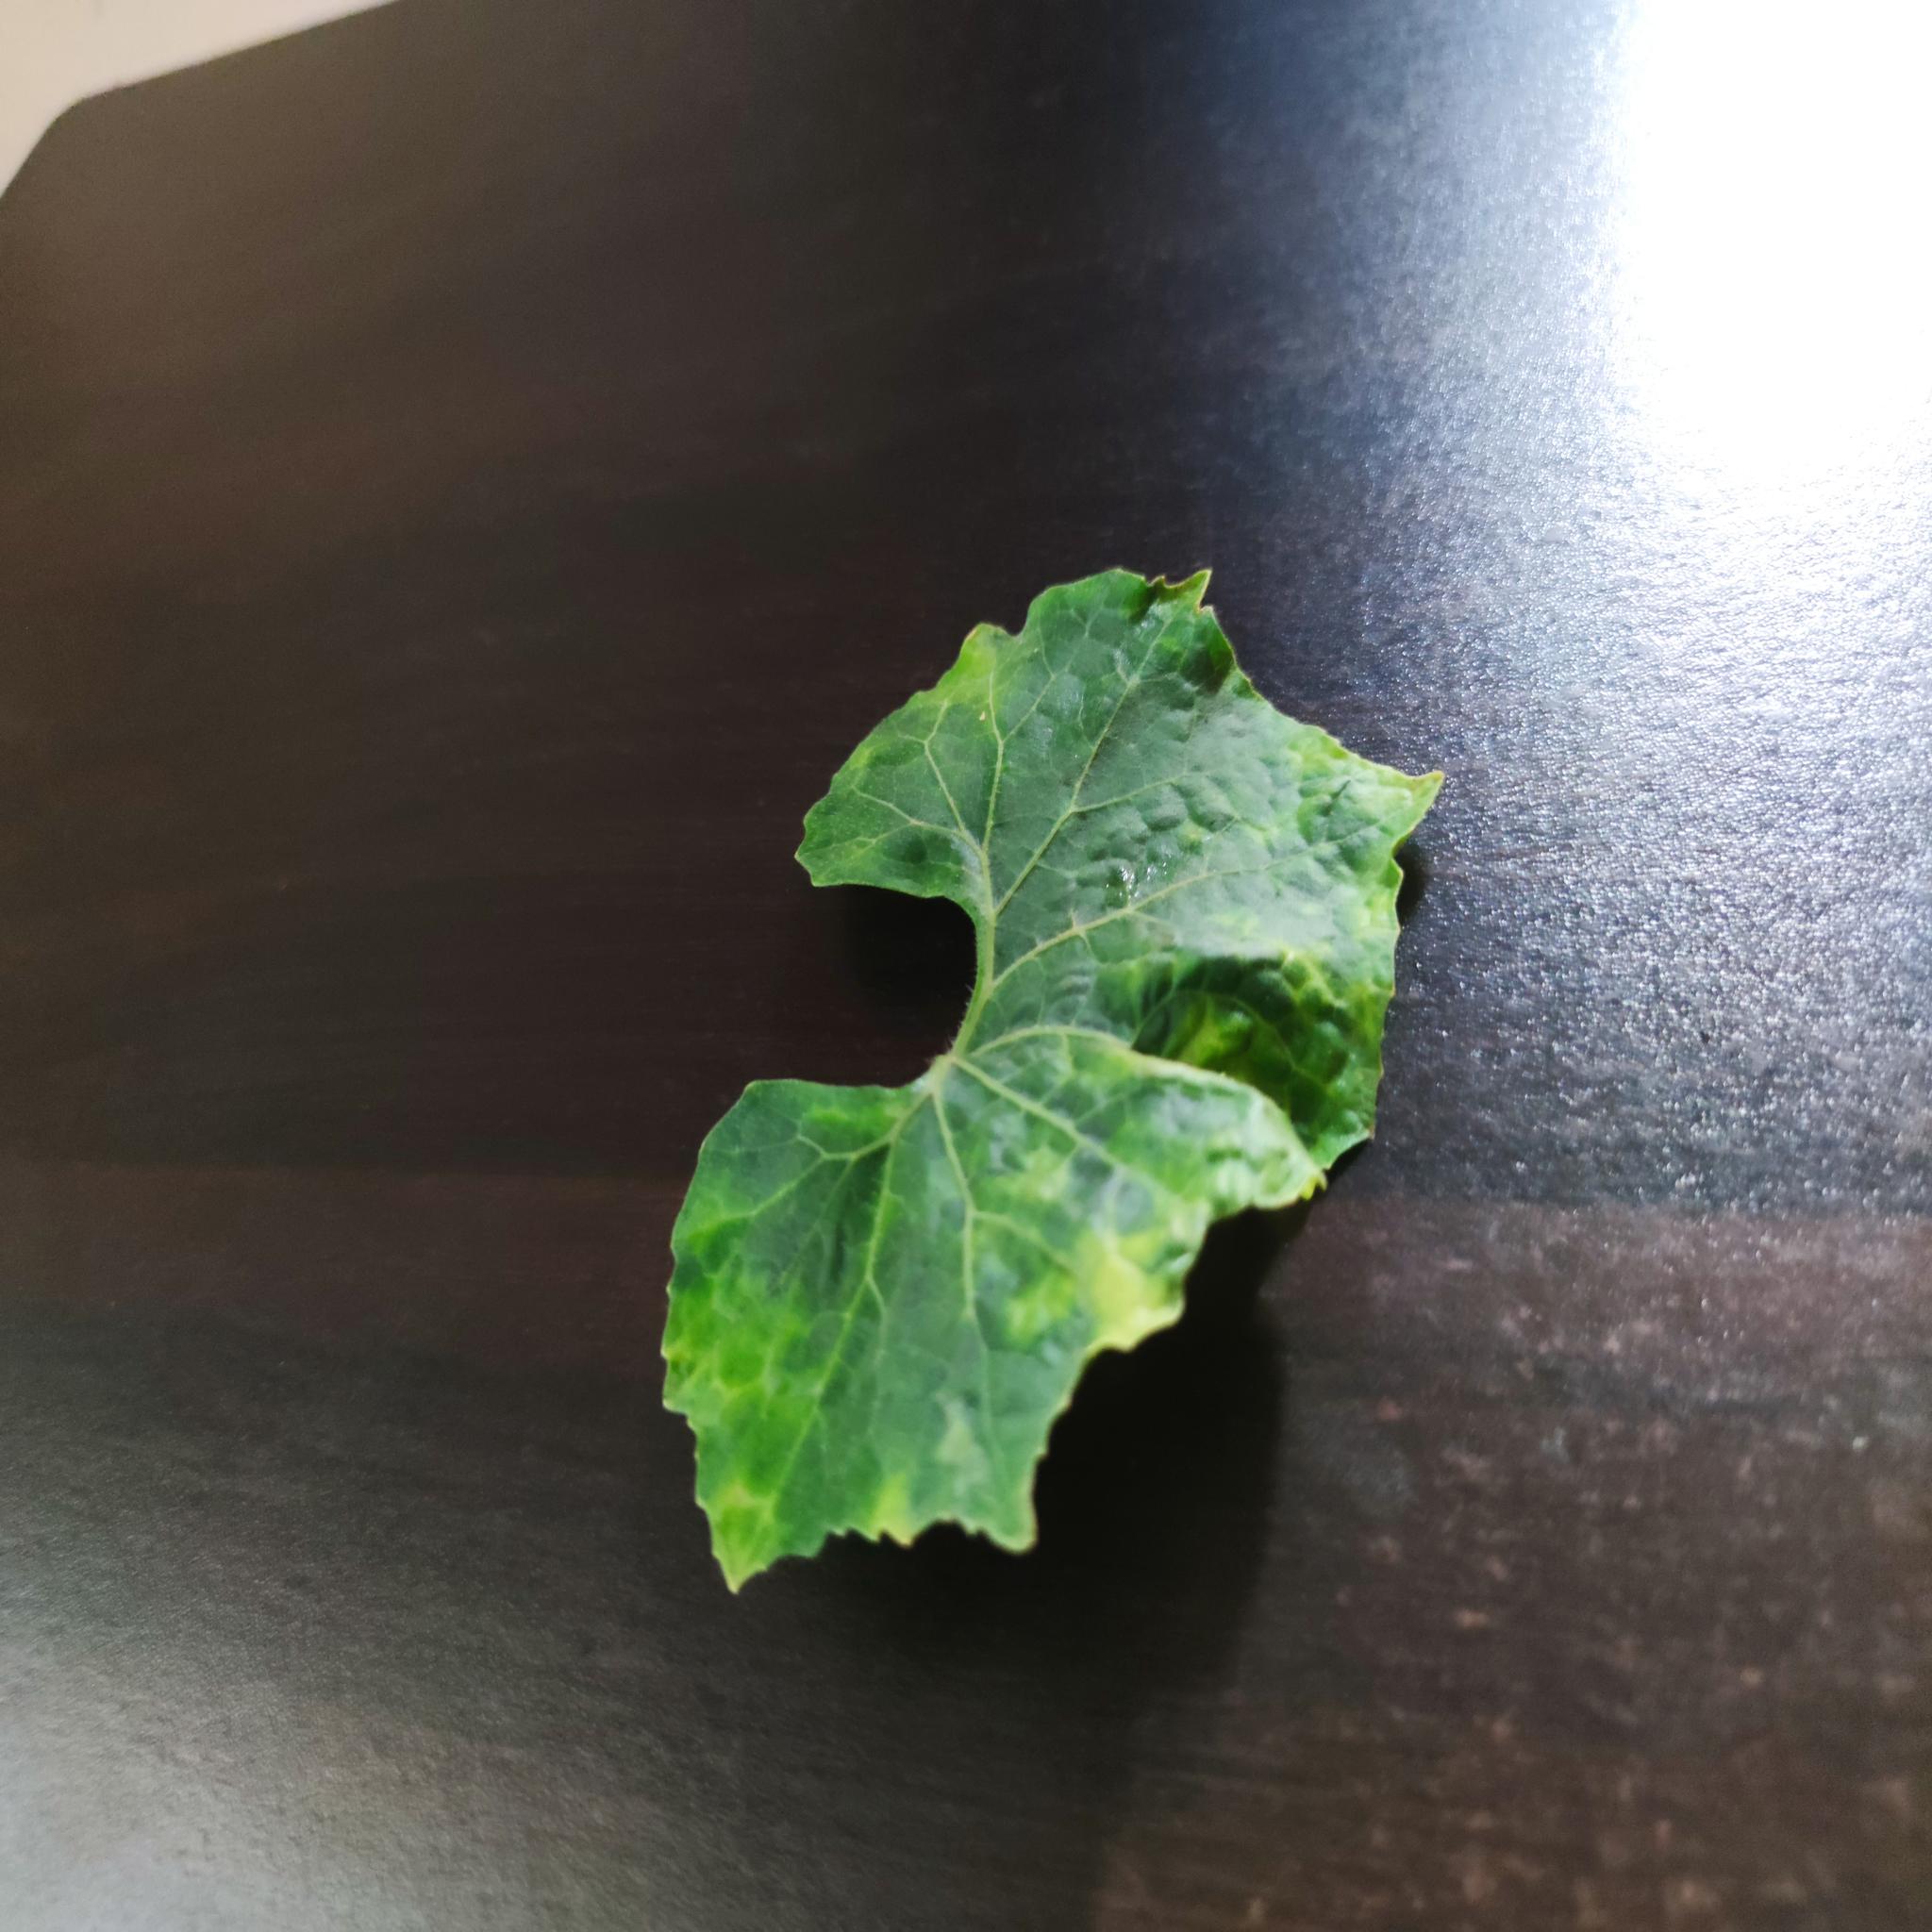
Label: Leaf curl